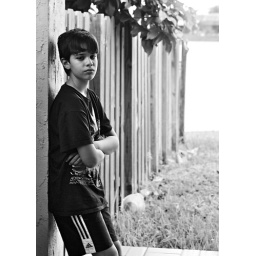
Boy by lake standing